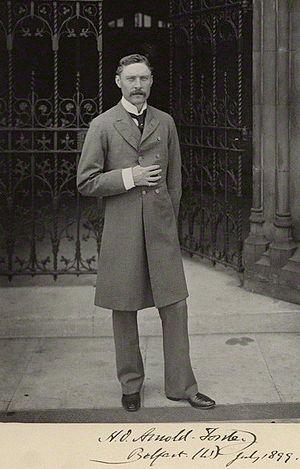
William Thomas Stead, communément appelé W. T. Stead, né le 5 juillet 1849 à Embleton dans le Northumberland et mort le 15 avril 1912 lors du naufrage du Titanic, est un journaliste engagé, écrivain et spiritualiste anglais.
Hugh Oakeley Arnold-Forster, plus souvent désigné H. O. Arnold-Forster, était un homme politique et écrivain britannique. Il fut secrétaire d'État à la Guerre en 1903-1905.